Minas Gerais

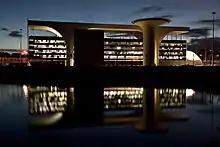
Palácio Tiradentes, seat of the government of Minas Gerais.

One of the most important tourist circuits in Minas Gerais is the Estrada Real, which passes through the old roads used to transport gold from the mines, connecting the central region of the state with the cities of Rio de Janeiro and Parati. The different itineraries of this circuit present historical, cultural and natural attractions for its visitors. Another noteworthy aspect of tourism in Minas Gerais includes visits to historic cities, which preserve colonial museum buildings, in addition to including museums and cultural spaces that reveal the past of these places. Of these cities, Ouro Preto stands out, where the Museum of Inconfidência is located.